Dragoș Grigore

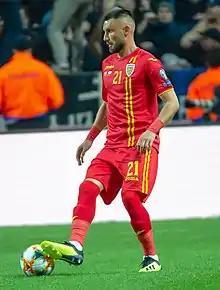
Grigore with Romania in 2019

Dragoș Grigore (born 7 September 1986) is a Romanian professional footballer who plays as a centre-back for Liga III club CSM Vaslui.